Police community support officer

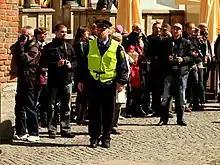
A Polish City Guard ensures order at a re-enactment event in Gdańsk.

In the British Overseas Territory of Gibraltar, Highways Enforcement Officers are employed by Gibraltar Car Parks Limited, a wholly owned Government Company of Her Majesty's Government of Gibraltar. Like mainland British PCSOs they undertake uniformed patrols. They perform a very similar role to that of mainland British Traffic PCSO that various forces used to replace their Traffic Wardens (notably the Metropolitan Police). Unlike British PCSOs they are not employed by the Royal Gibraltar Police. As well as performing parking enforcement including the issuing of fines they also look after government owned car parks, look out for deficiencies in the public highways and enforce litter control laws including giving fines or summoning offenders. They are paid £20,325 rising to £24,345 per year subject to satisfactory performance, plus a 12.5% shift disturbance allowance and weekend premium.